Iqaluit Airport

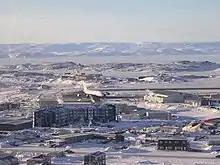
Airbus A380 at Iqaluit

By summer of 1943, the airbase at Koojesse Inlet had "grown to look like a populous village" and was in use by many aircraft. It was designated Crystal II and referred to as "Chaplet" in coded communications. It was one of three "Crystal" weather sites in the Canadian Arctic Region, Fort Chimo (now Kuujjuaq), Quebec, being "Crystal I", and a station on Padloping Island being "Crystal III". A detachment of the 8th Weather Squadron, Air Transport Command (ATC), took up residence at the station on October 1, 1942. The initial mission of the Crystal sites was to provide long-range weather information to the combat forces then building up in the United Kingdom.